United Presbyterian Church (Scotland)

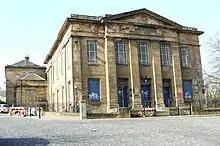
The former United Presbyterian church in Paisley.

The United Presbyterian Church constructed a number of notable buildings, the largest of which often used a neoclassical design with a portico. A particularly fine example is Wellington Church, near the University of Glasgow, which was built in 1883–84 by the architect Thomas Lennox Watson. This preference for neoclassical architecture contrasts strongly with the prevailing mid-Victorian taste for Gothic Revival in most of the other Scottish churches. Most U.P. churches were, however, far more modestly built than Wellington.